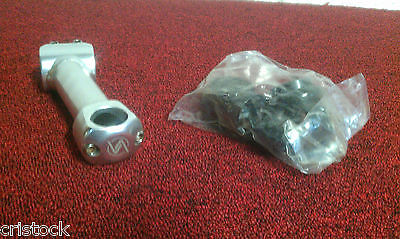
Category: bicycle